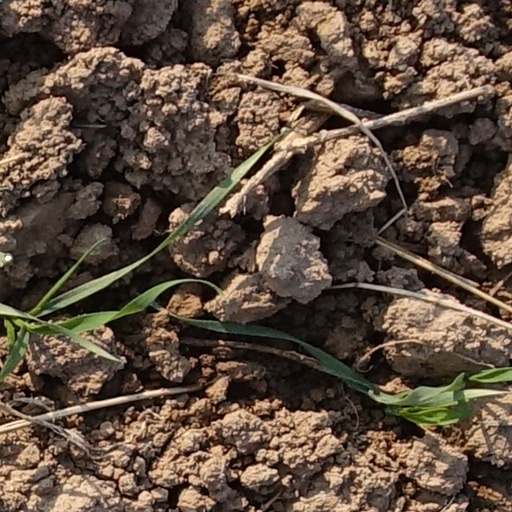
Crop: wheat